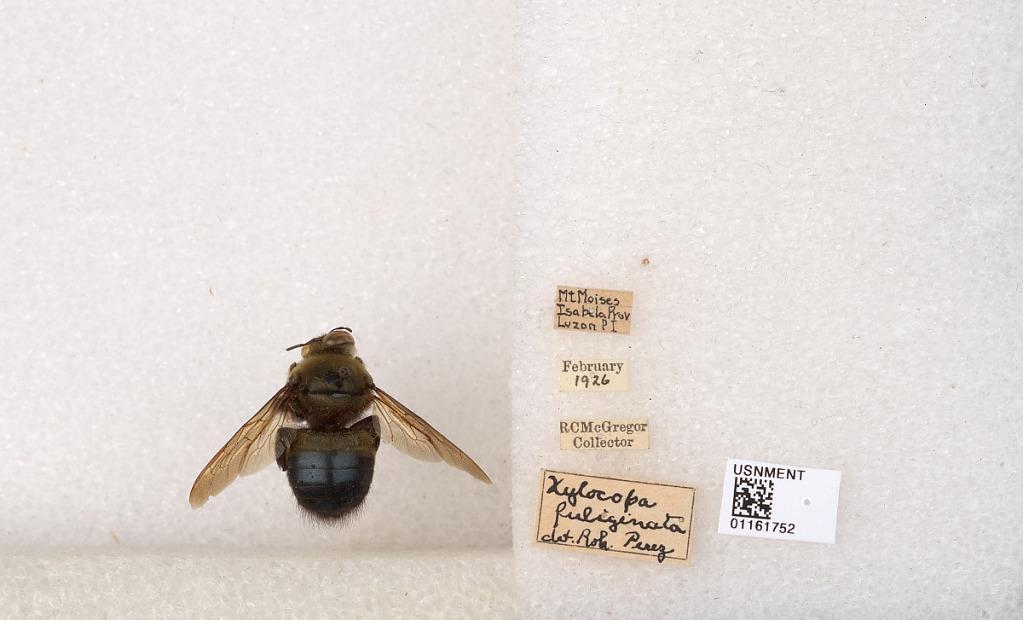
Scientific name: Xylocopa (Zonohirsuta) fuliginata Pérez
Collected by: R. McGregor
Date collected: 1926-2-1
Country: Philippines
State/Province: Cagayan Valley
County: Isabela
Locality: Mt. Moises, Luzon
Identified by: Roh.